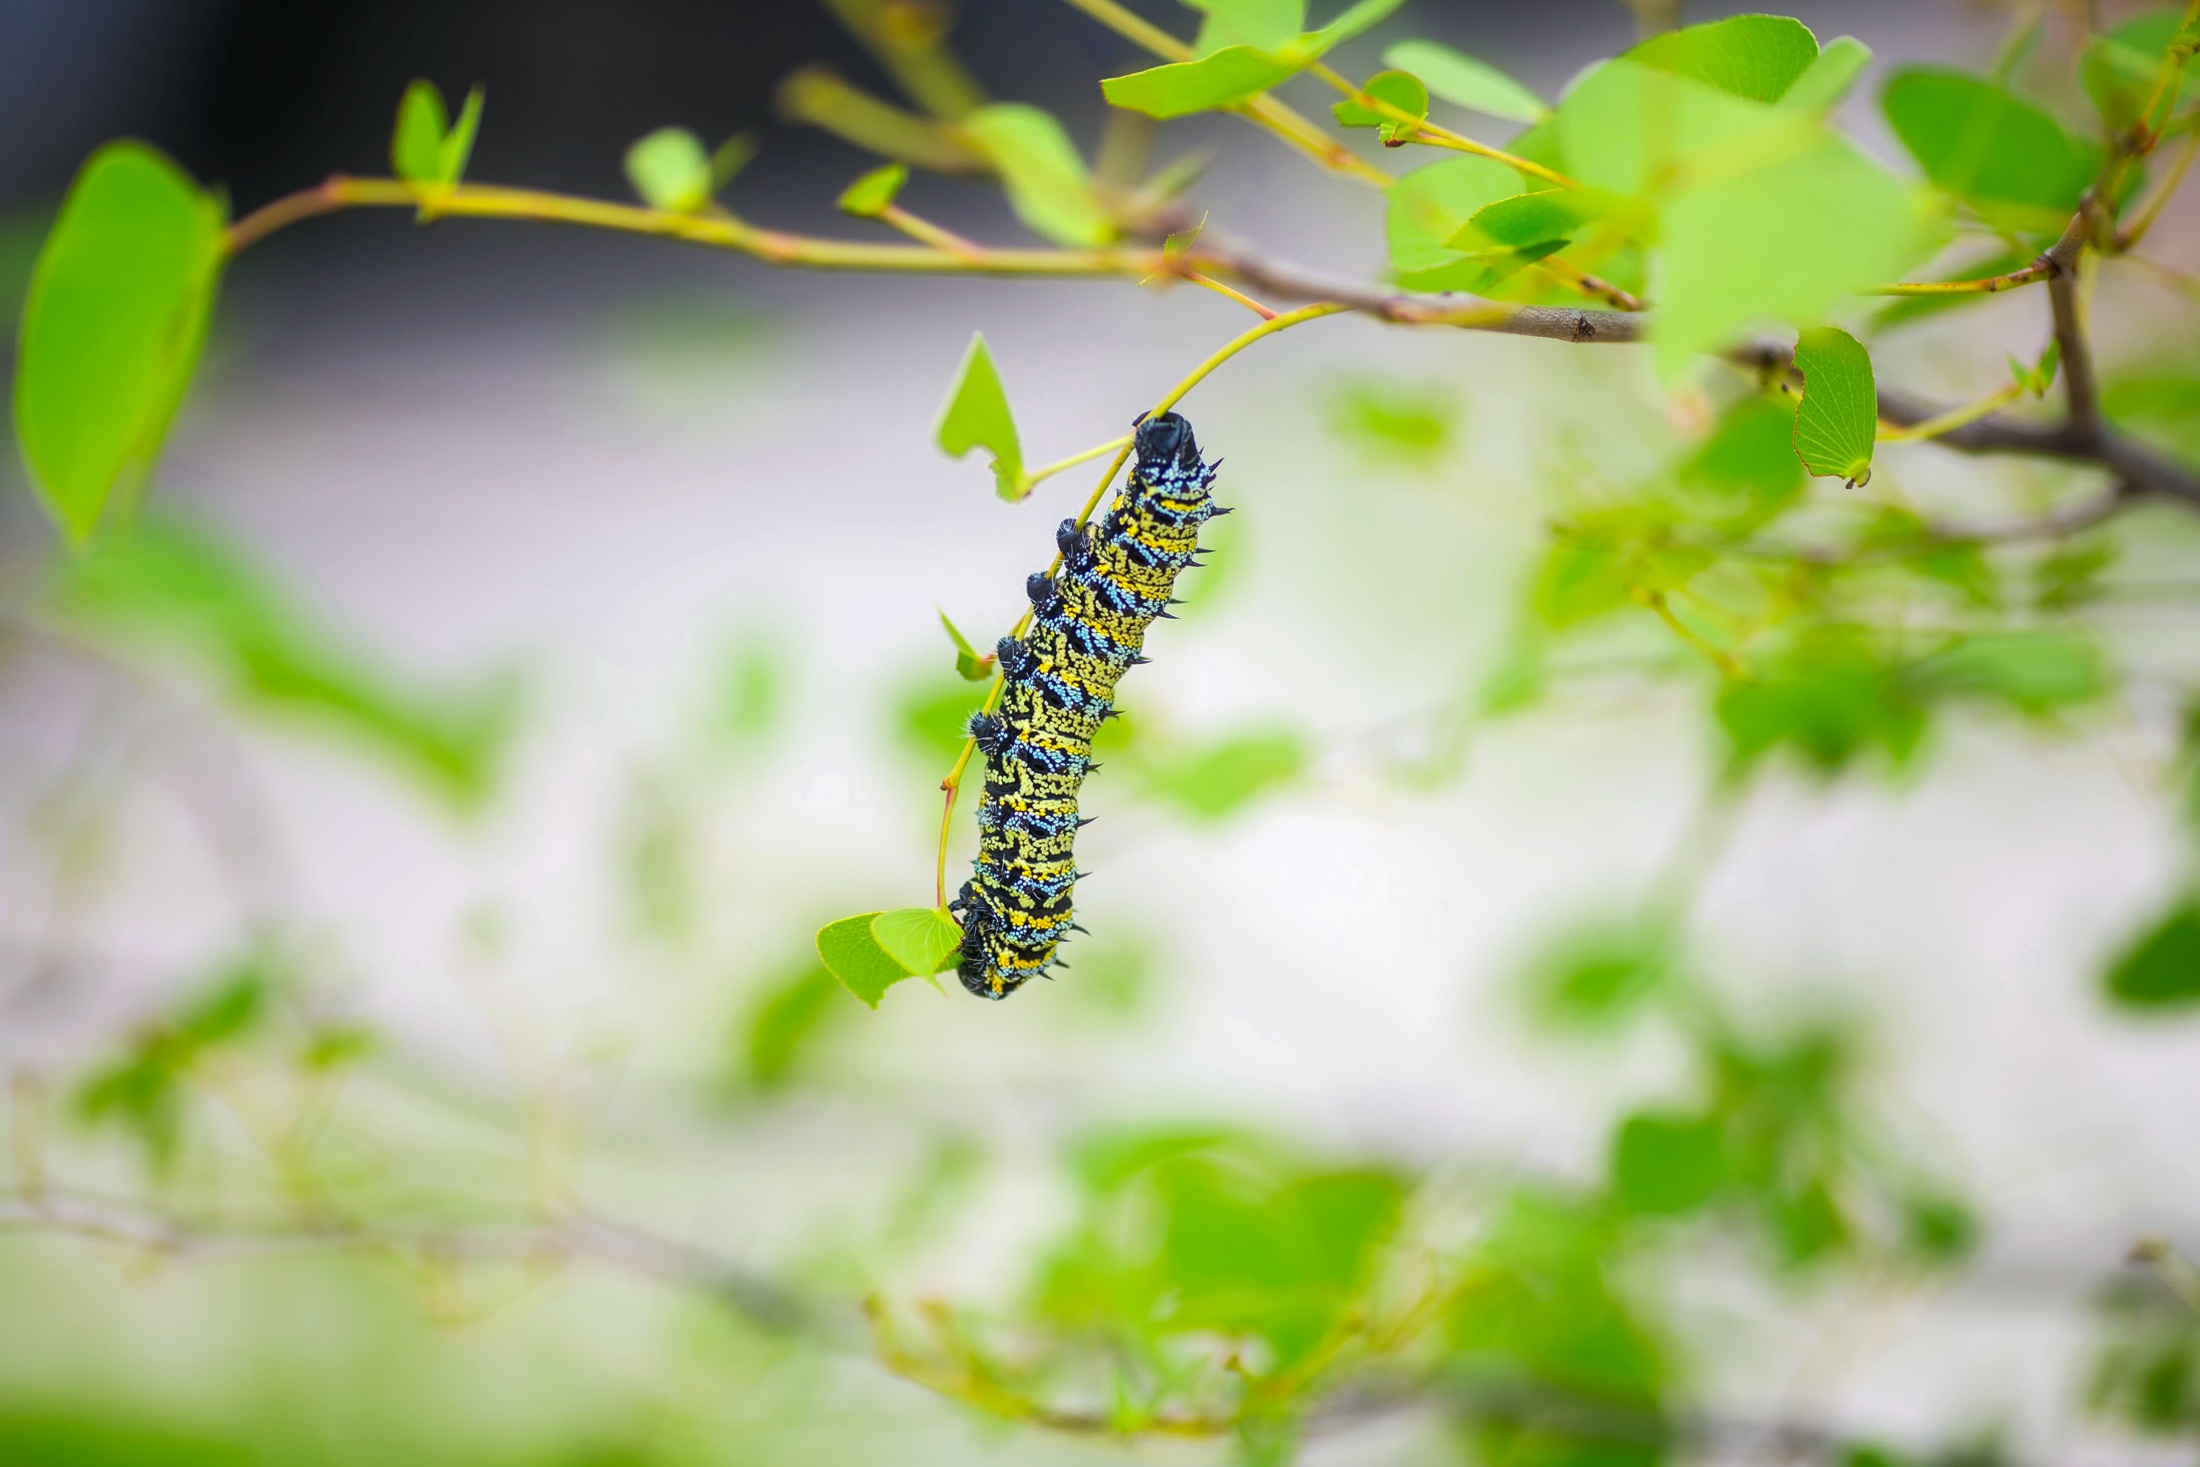
tree, nature, branch, blossom, plant, leaf, flower, bush, green, produce, insect, macro, botany, colorful, closeup, flora, fauna, invertebrate, caterpillar, close up, leaves, outdoors, hdr, colors, beautiful, macro photography, plant stem, woody plant